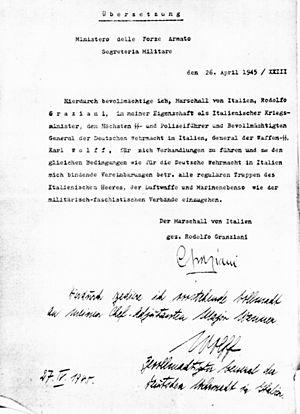
Traduction allemande de l'italien par la procuration de Graziani pour la reddition de Caserta